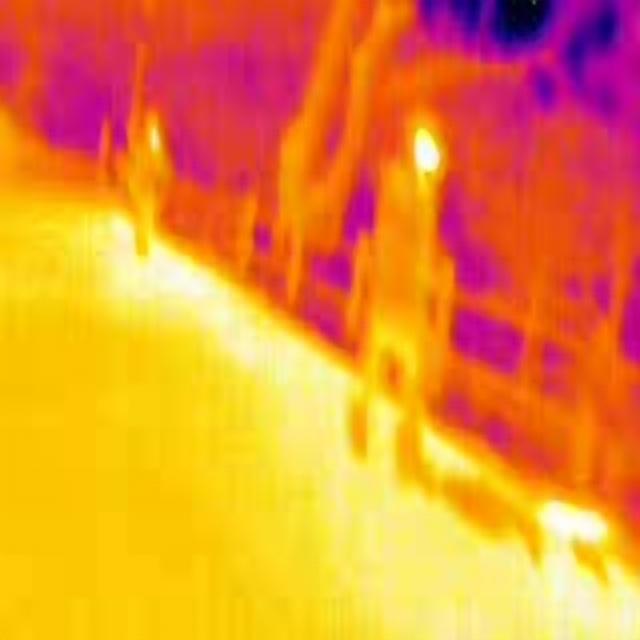
Detected objects:
label: person
label: person